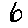
Label: 6